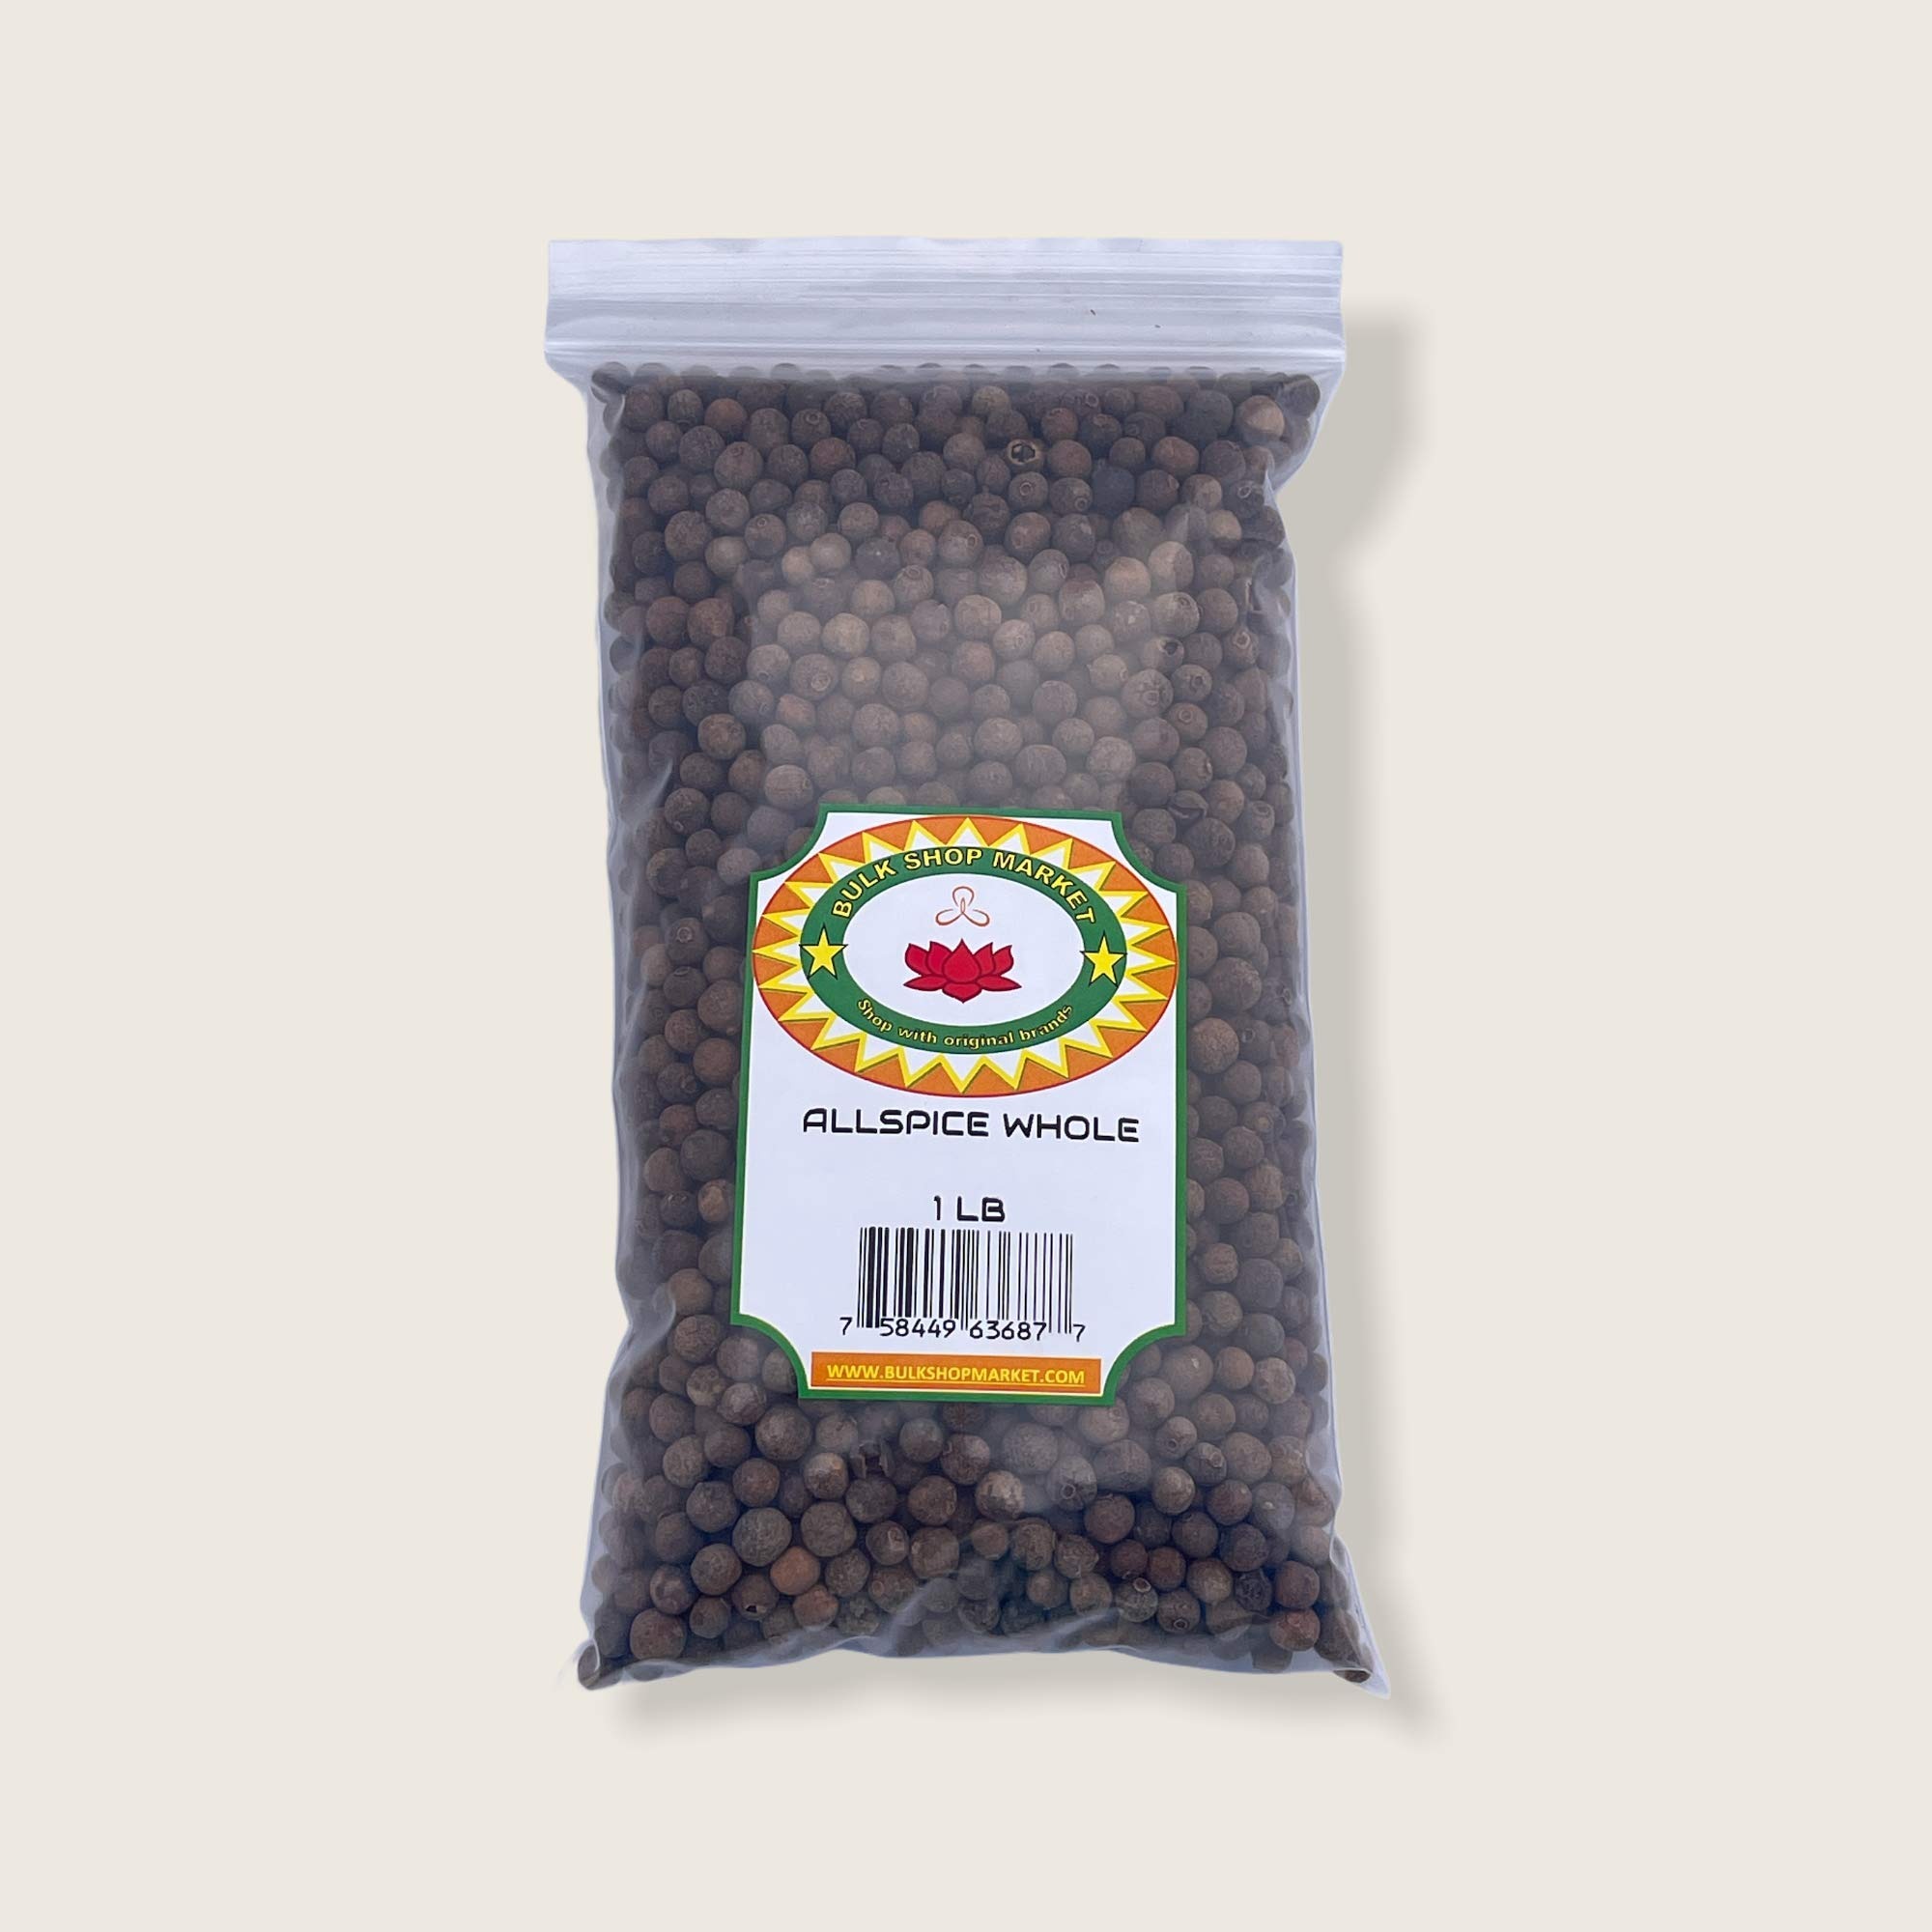
Item Name: ALLSPICE WHOLE 1 LB SPICE BY BULKSHOPMARKET
Value: 16.0
Unit: Ounce

Price: 15.89